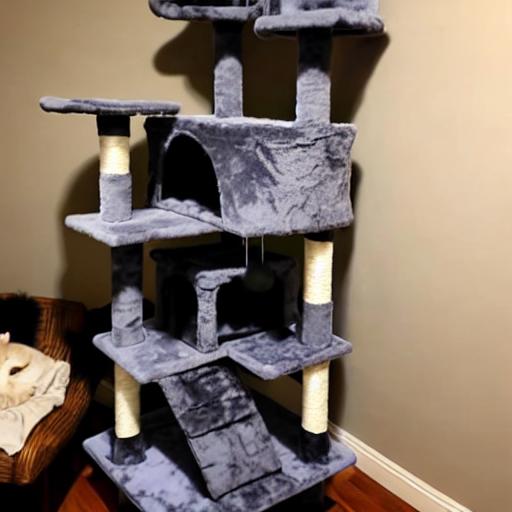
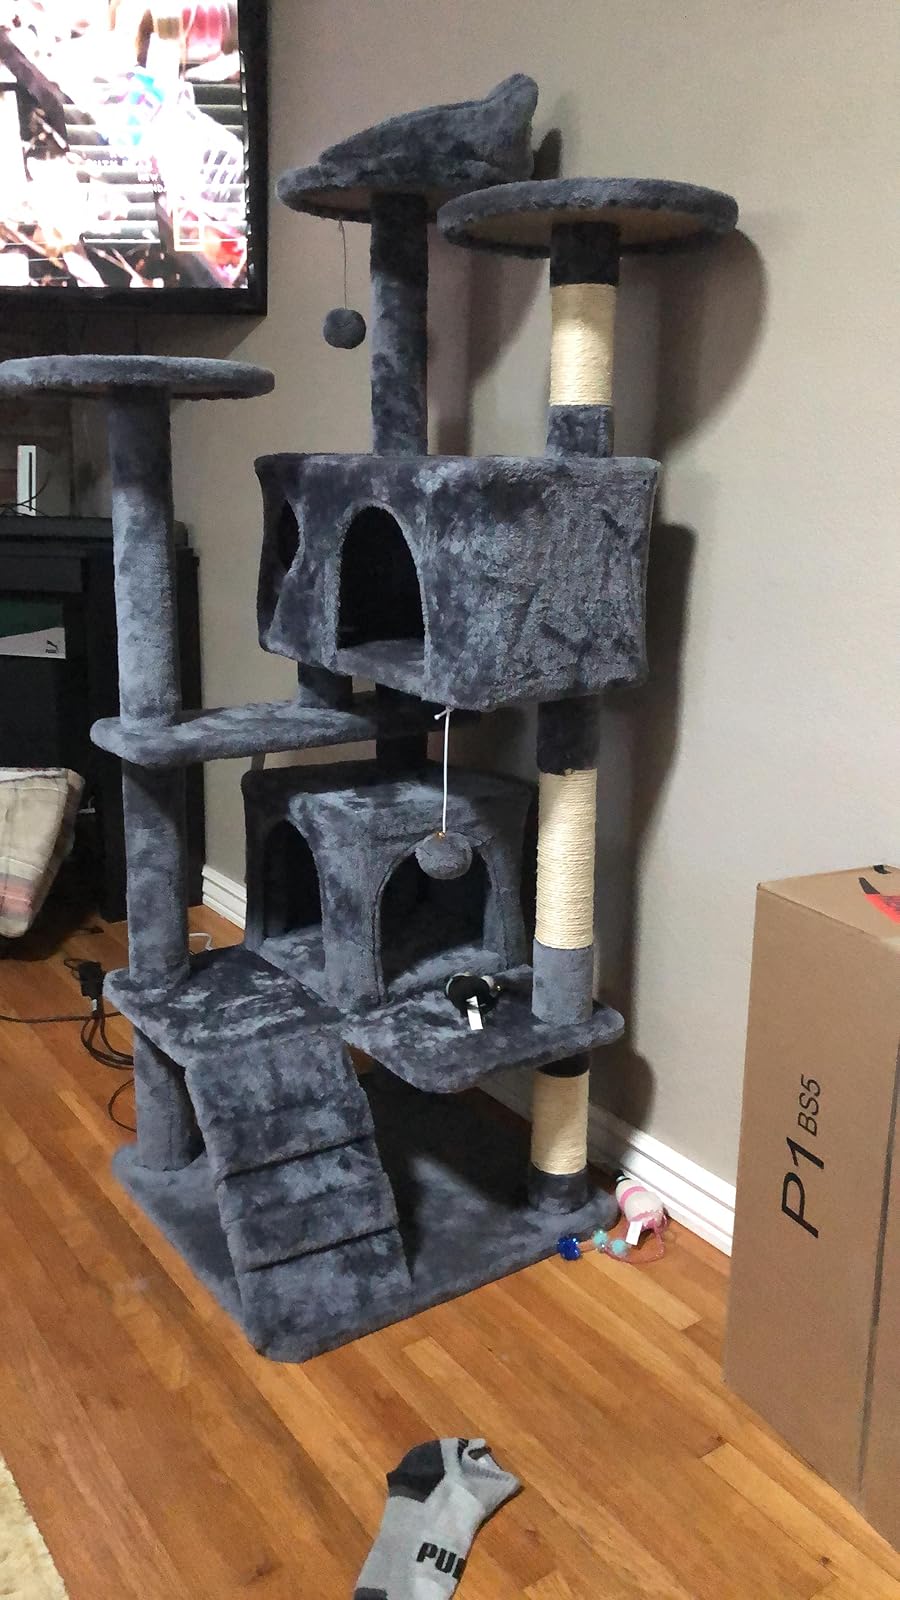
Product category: items_cat tree
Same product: no